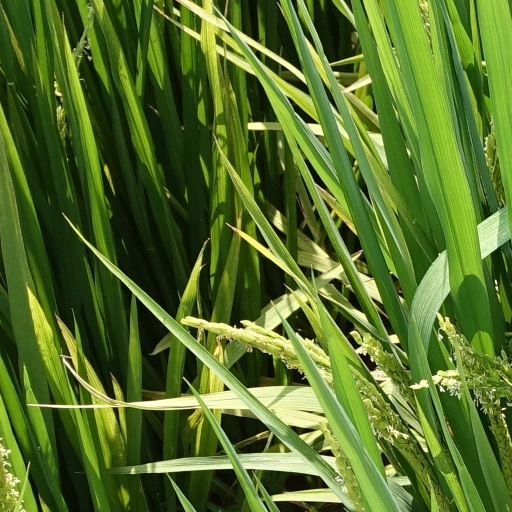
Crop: rice